Woman of Fire

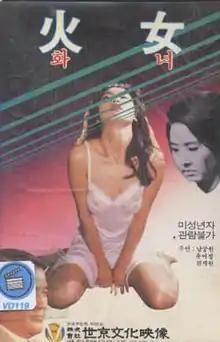
Poster for "Woman of Fire" (1971)

Woman of Fire is a 1971 South Korean film directed by Kim Ki-young. This was the second film in Kim's "Housemaid" trilogy followed by "Woman of Fire '82". The film is a remake of the classical "The Housemaid".